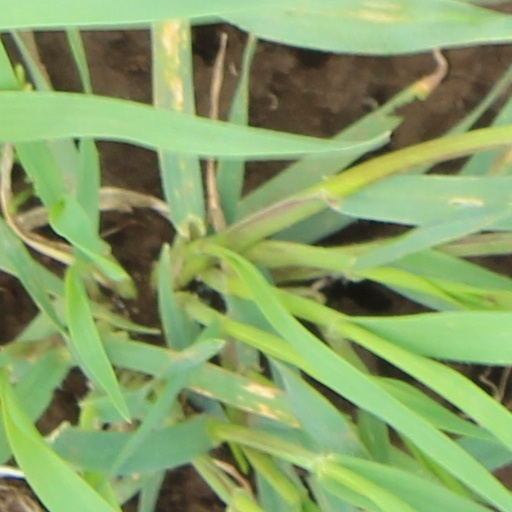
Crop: wheat